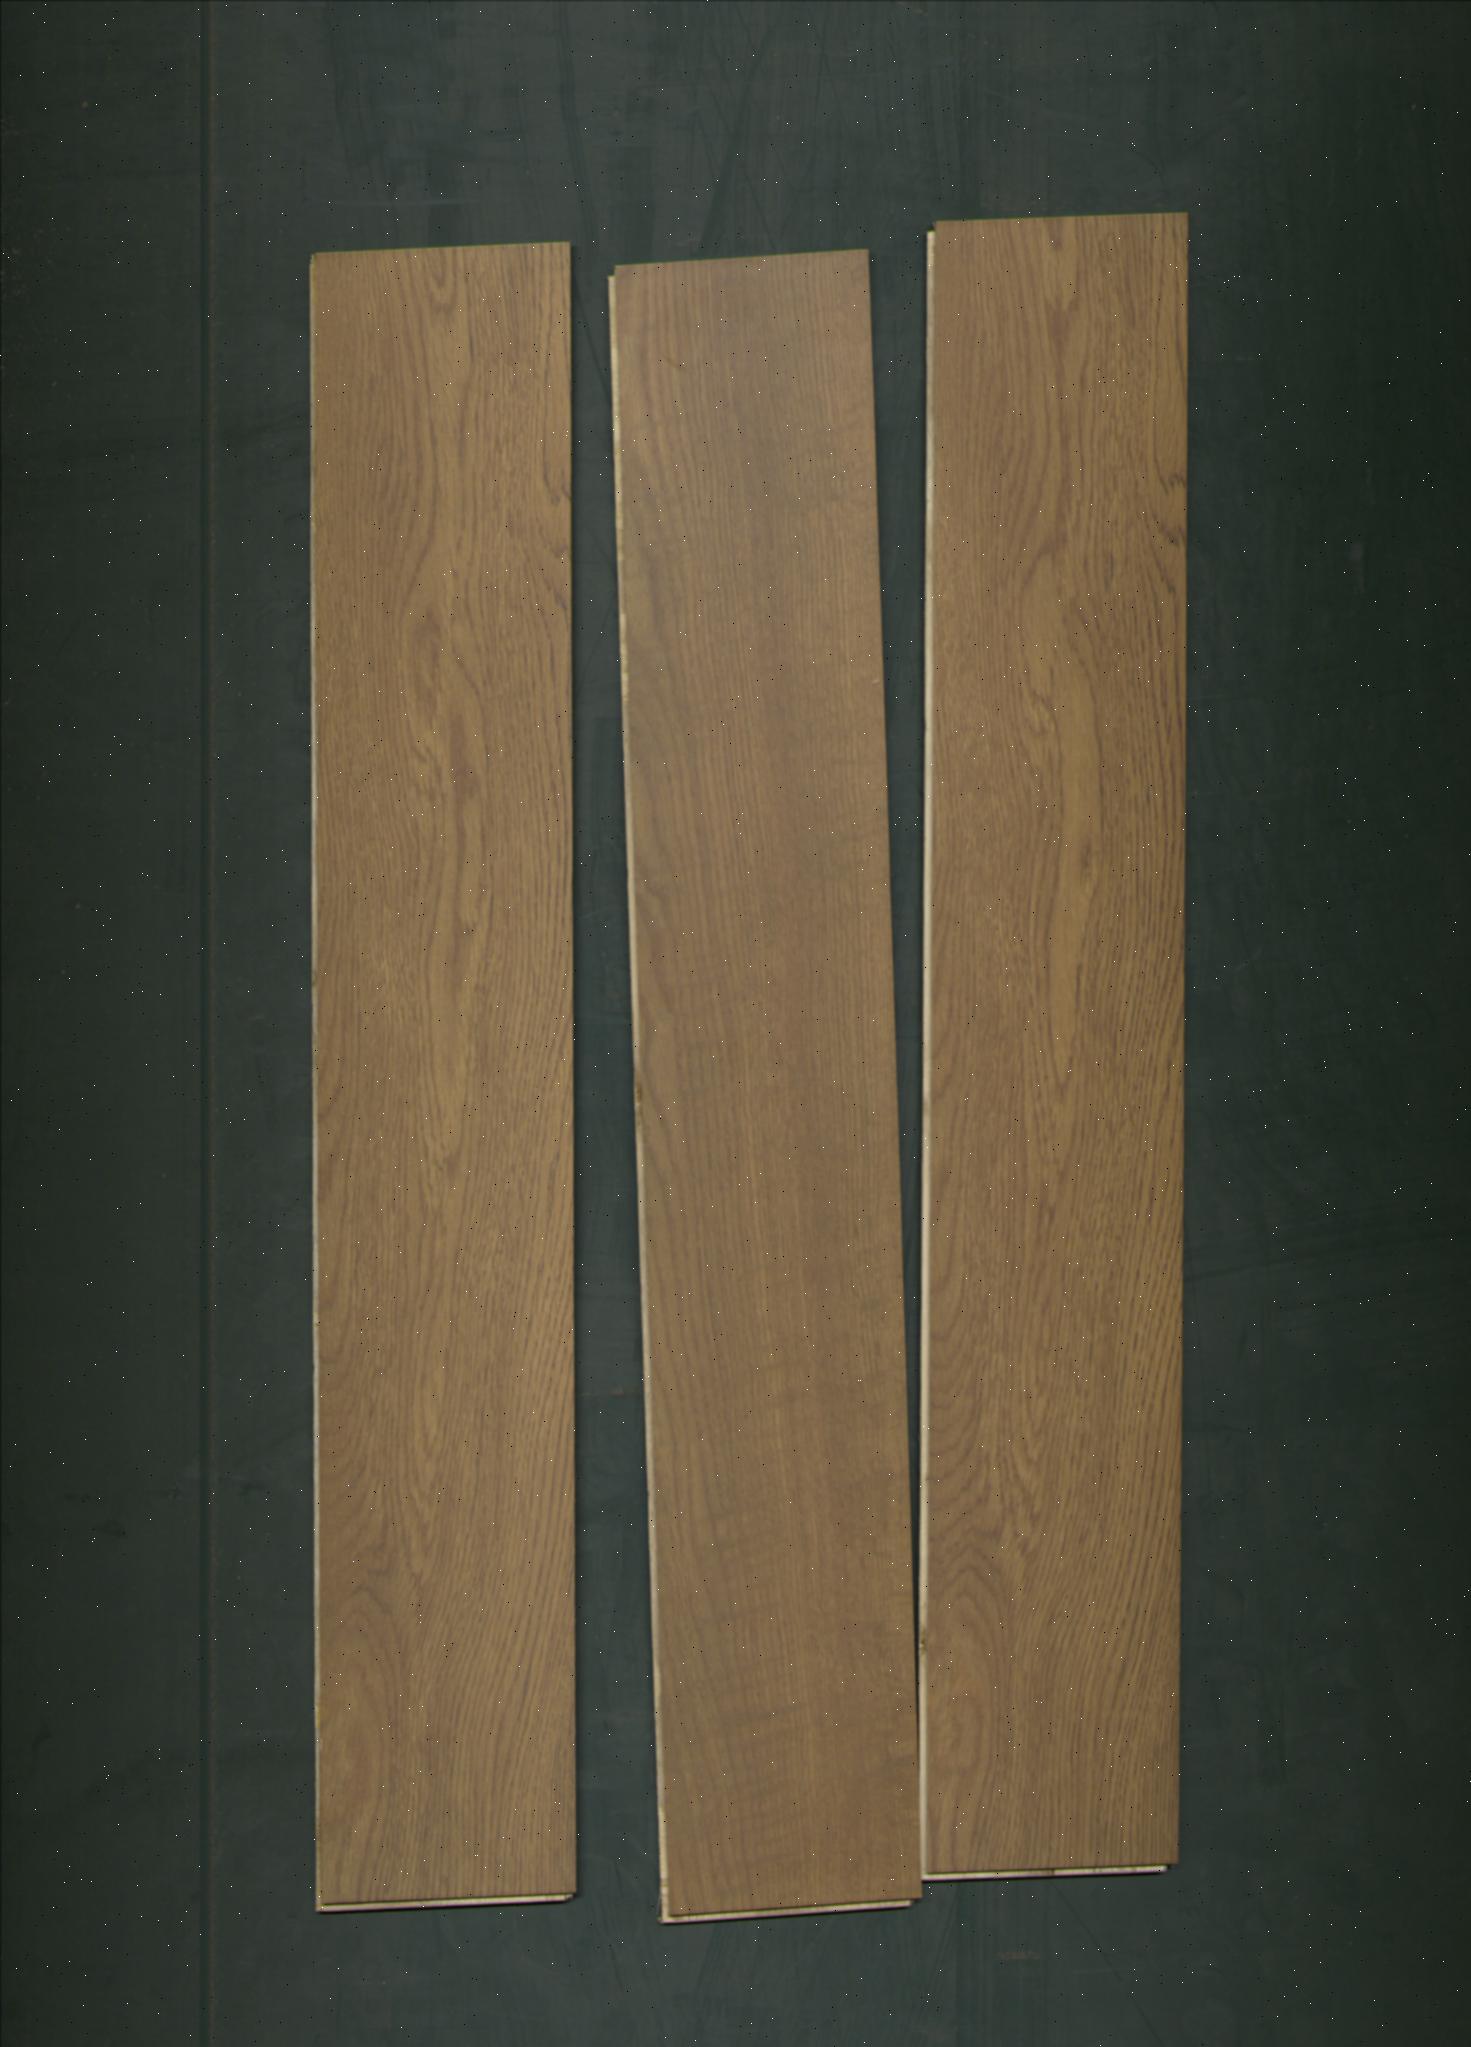
Label: mixers